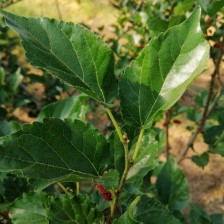
Variety: ChiangMai60